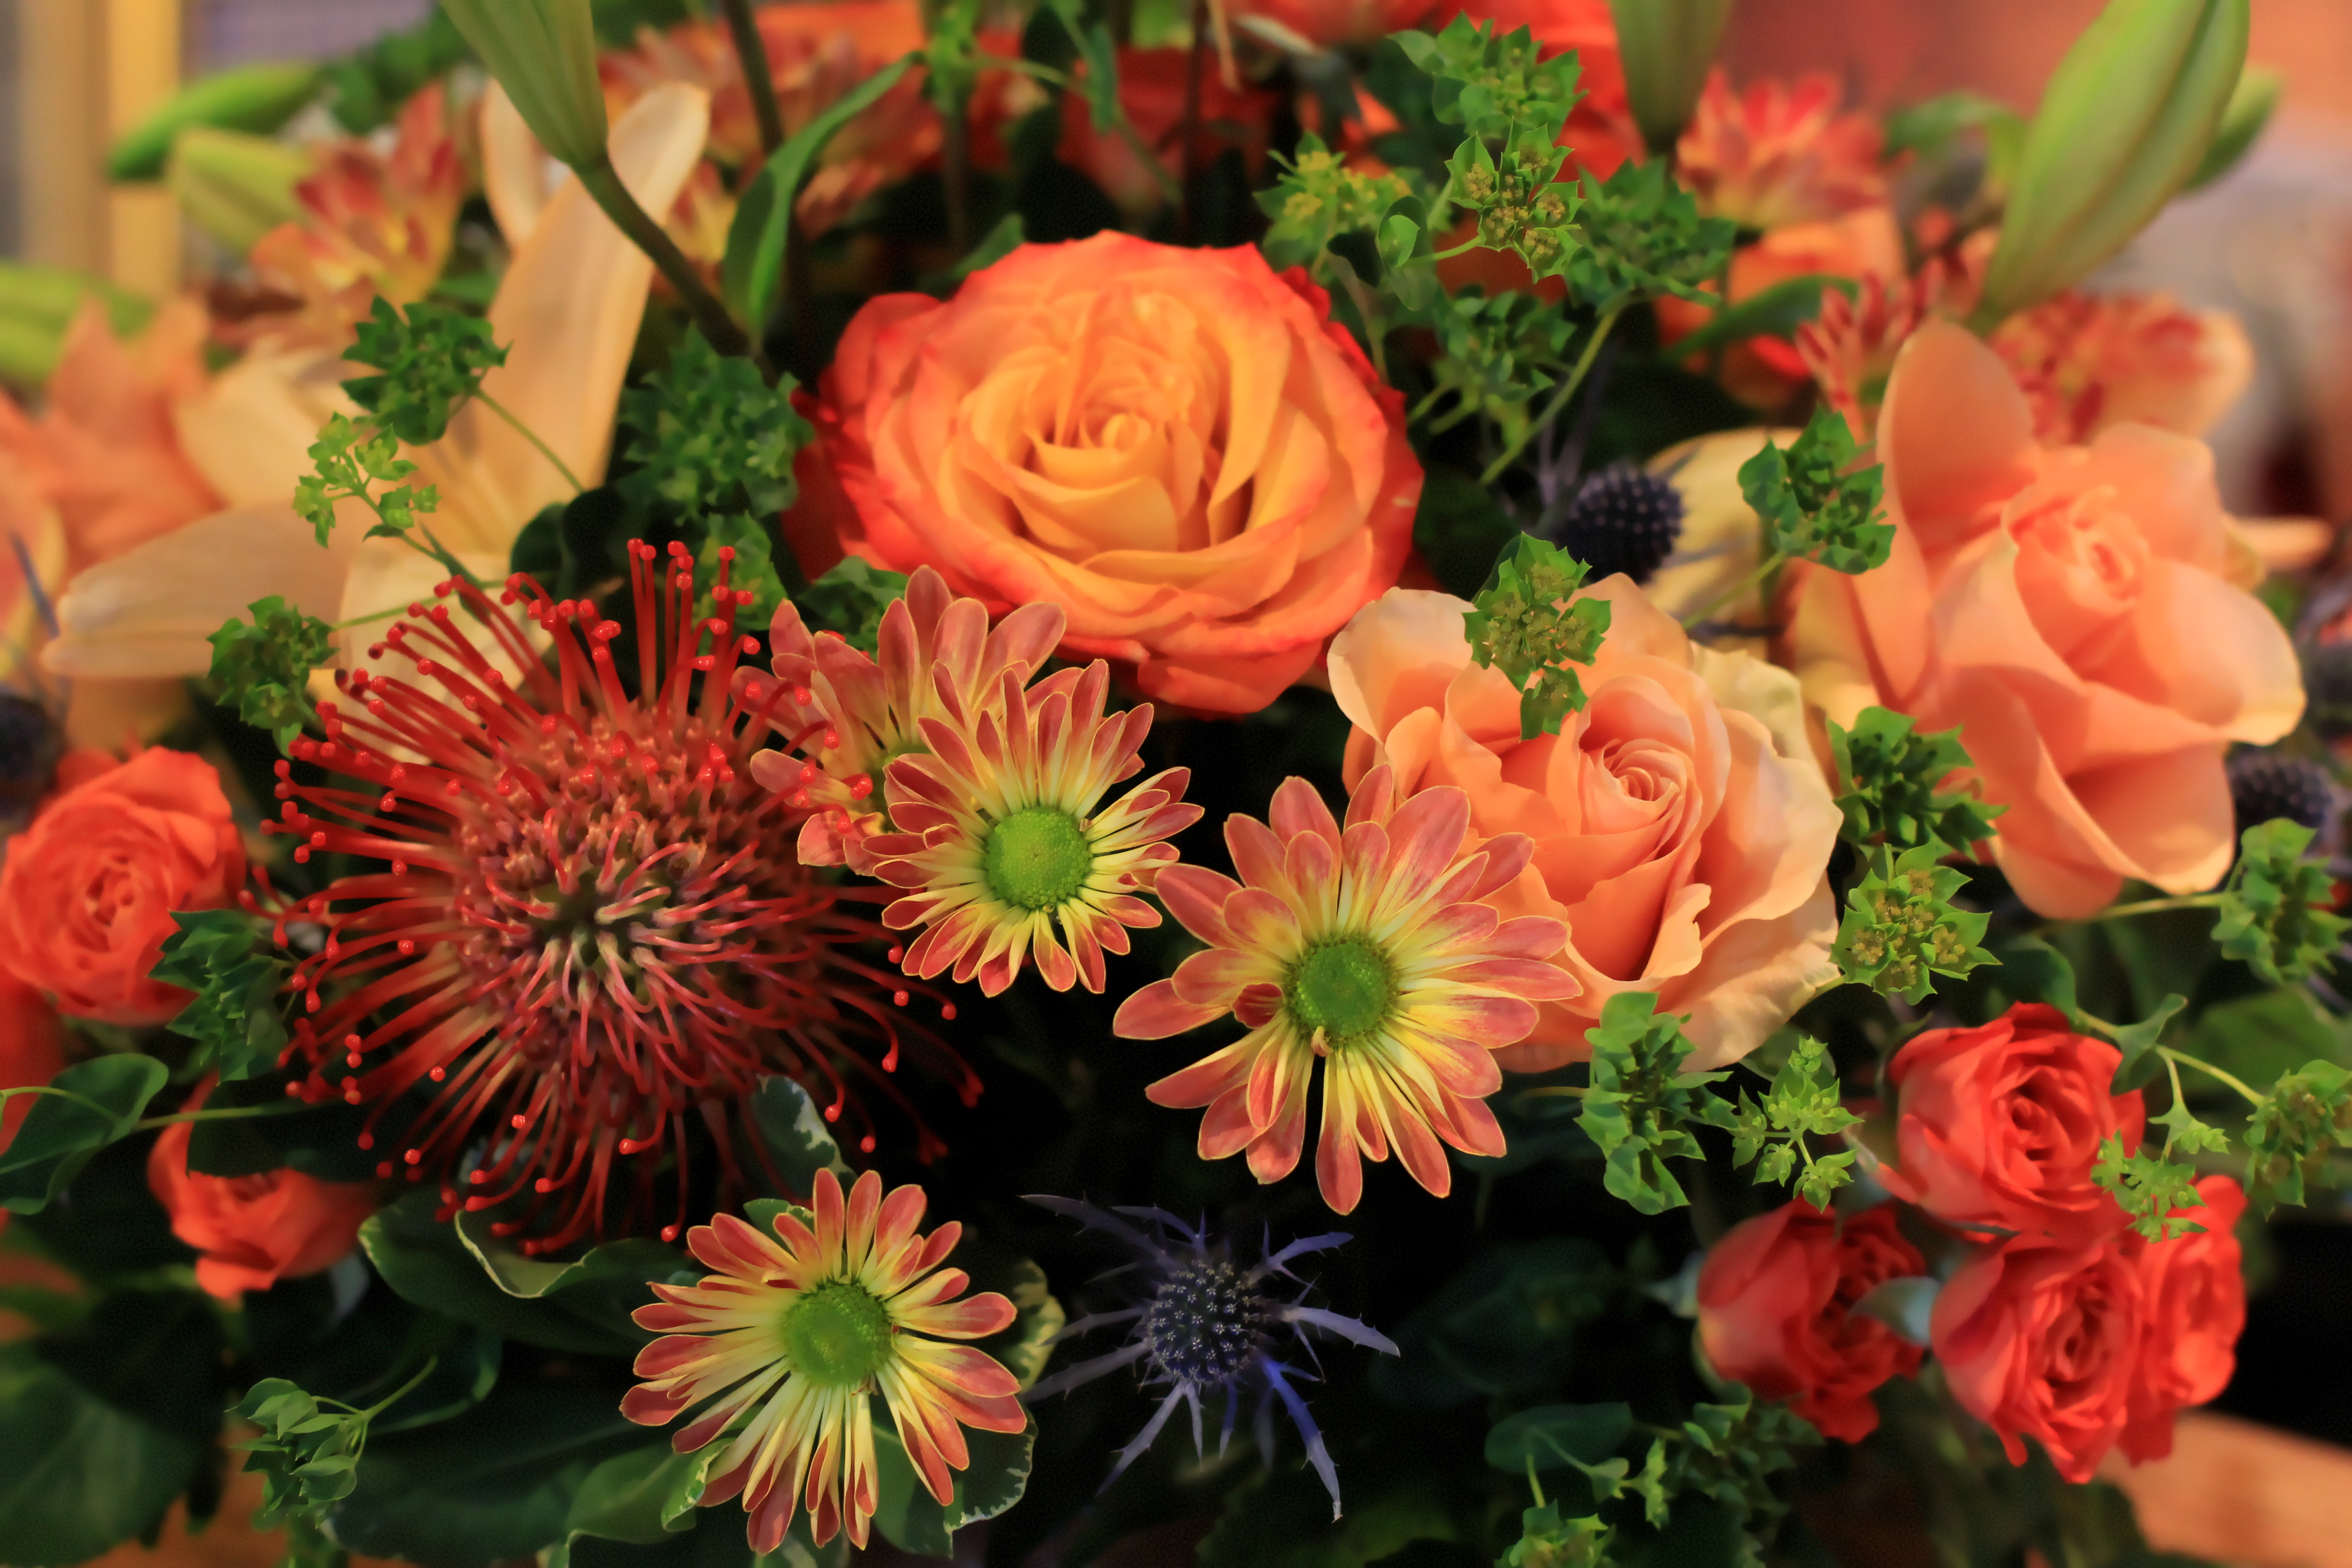
orange, floral, arrangement, flower, bouquet, plant, flower arranging, floristry, floral design, cut flowers, petal, flowering plant, chrysanths, peach, art, annual plant, artificial flower, rose, artwork, perennial plant